Chinese Fables and Folk Stories

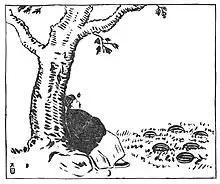
"The Melon and the Professor" in "Chinese Fables and Folk Stories"

In the journal "Folklore", British folklorist A. R. Wright criticized the authors for not providing information on the original literary sources for the Chinese fables. Wright wrote that the collection "seems for the most part to represent the 'Goody Two Shoes' rather than the 'Mother Goose' of Chinese literature." He suggested that some of the stories appeared to be retellings of Western tales. According to Wright, "The Body that Deserted the Stomach" was a retelling of the "tale of the belly and the members told to the mutinous citizens in "Coriolanus"". Both "The Sun" and "Folklore" observed that "The Melon and the Professor", a tale involving a fig tree, also sounded familiar, with "The Sun" remarking that the story "shows that Chinese and Westerners may think alike."